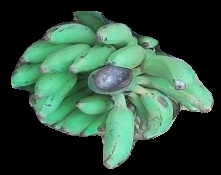
Variety: elakki-bale
Grade: grade3